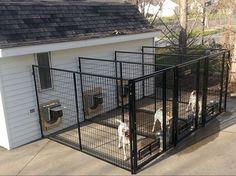
Mbwa wamewekwa kwenye mabanda maalumu yaliyotengenezwa kwa nyavu, akiwa salama na yakiwa na nafasi ya kutosha. Hali inayoonyesha utunzaji bora na usafi katika mazingira ya huduma za mifugo.